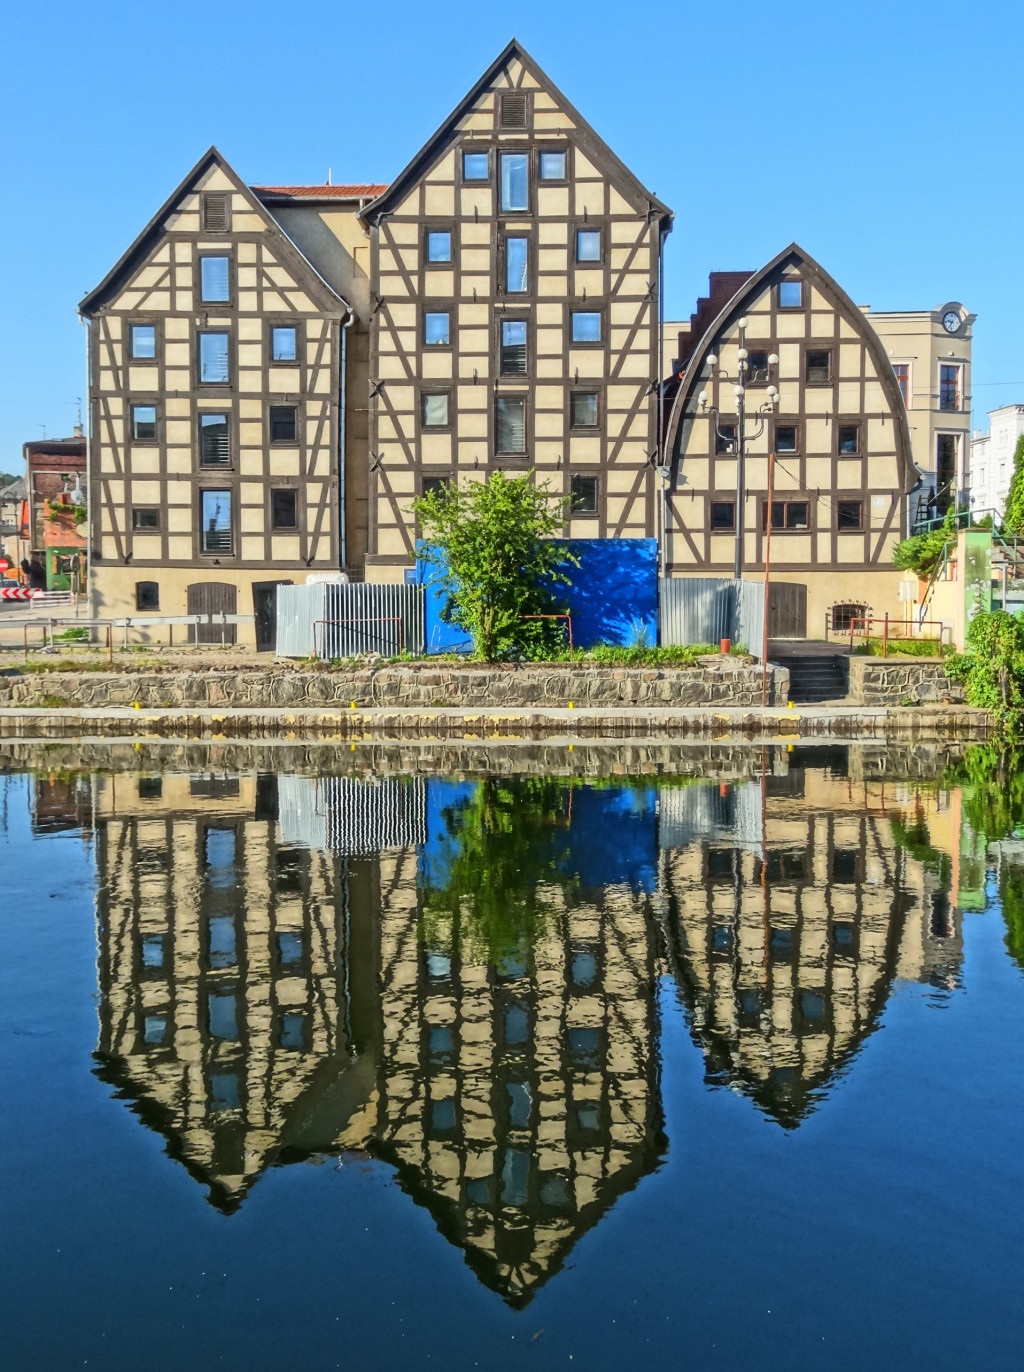
architecture, house, building, reflection, landmark, waterfront, symmetry, ecosystem, residential area, timber framing, bydgoszcz